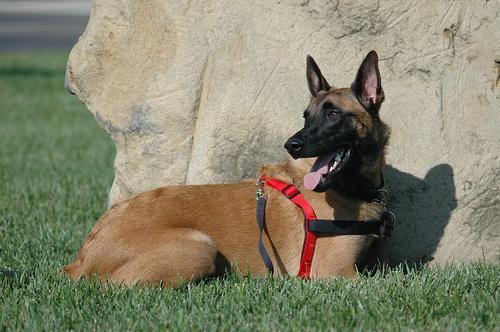
malinois